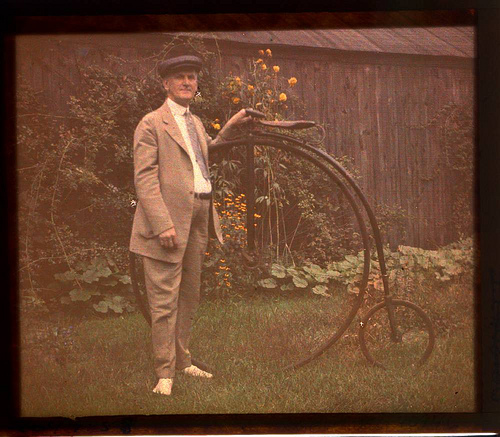
user: Given an image and a question. Answer the question in a short answer. Question: What kind of bicyle is this? Short Answer:
assistant: penny farthing